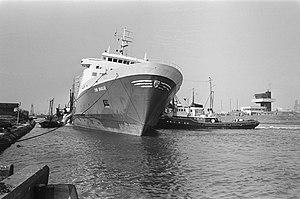
Le Baia Sardinia est un ferry construit de 1965 à 1966 par les chantiers Lübecker Flender-Werke de Lübeck sous le nom de Tor Anglia pour la compagnie suédoise Tor Line. Premier navire commandé par la compagnie, il assure tout d'abord le trafic entre la Suède et le Royaume-Uni en 1966 puis les Pays-Bas à partir de 1967. Supplanté par des unités plus imposantes en 1975, il est cédé à la compagnie italienne Trans Tirreno Express mais reste sous les couleurs de Tor Line jusqu'en 1976. Il est ensuite affecté aux lignes de TTE entre l'Italie, la Sardaigne et la Sicile sous le nom d‘Espresso Olbia. Il sera affrété par diverses compagnies à partir de 1978, puis immobilisé en 1981 à la suite des difficultés rencontrées par son armateur. Racheté par le groupe Corsica Ferries, il assure les liaisons entre l'Italie et la Sardaigne sous le nom de Sardinia Nova pour le compte de Sardinia Ferries. Cédé en 2006 à la compagnie Di Maio Lines, il dessert la Sardaigne au départ de Naples sous le nom de Baia Sardinia jusqu'en 2010.